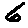
Label: 6